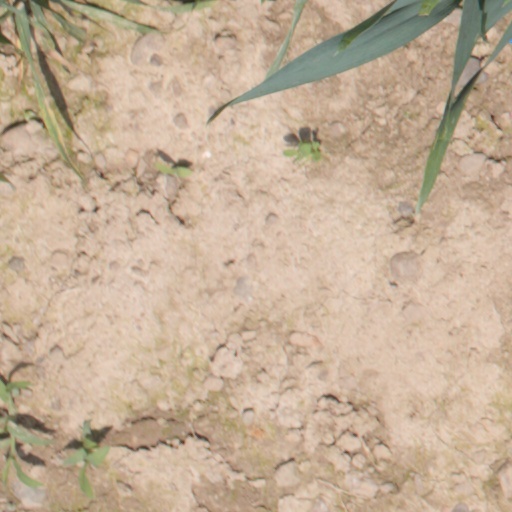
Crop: wheat